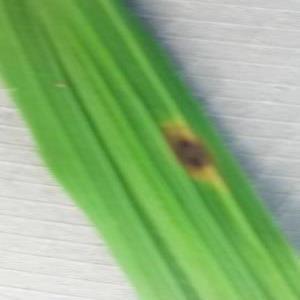
Disease: Brownspot